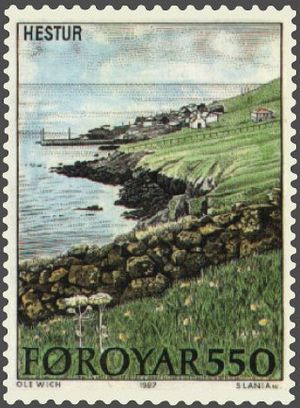
Frimærkekunst på Færøerne
Hestur - bygden. (Stamp FR 152 of the Faroe Islands). Dato 7. september 1987. Kunstner Ole Wich
Frimærkekunst på Færøerne er kendt siden den 1. april 1976 og er en anerkendende kunst på Færøerne samt i internationalt henseende.